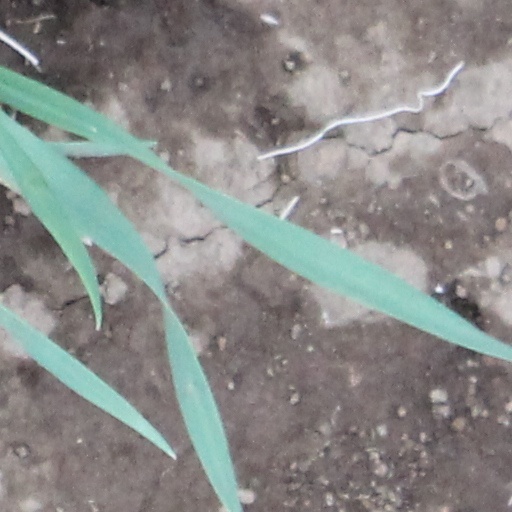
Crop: wheat